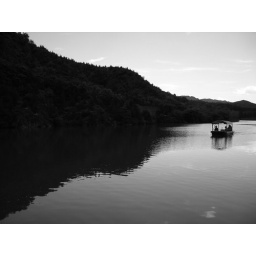
A pretty river by the wall